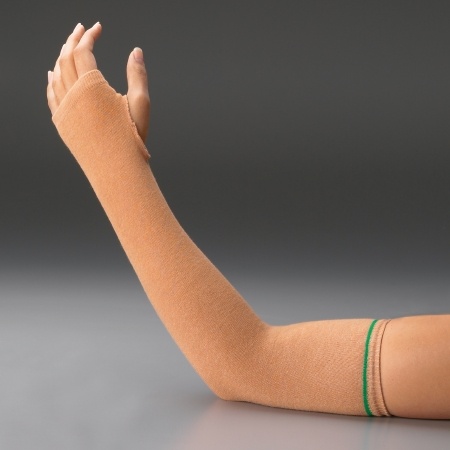
Arm Sleeve SkinSleeves™ Large - 6000L
Features Helps provide a protective covering against tears and abrasions for thin, fragile skin tissue The soft cotton/nylon/spandex 4-way stretch yarn adapts to a wide variety of individuals SkinSleeves can also help prevent patient disruption of medical treatments by camouflaging both IV sites and wound sites by blending in with the patient’s own skin tone Color-coded sizing bands Machine wash and dry
Brand: Posy
Category: Health & Beauty > Health Care > First Aid > Cast & Bandage Protectors